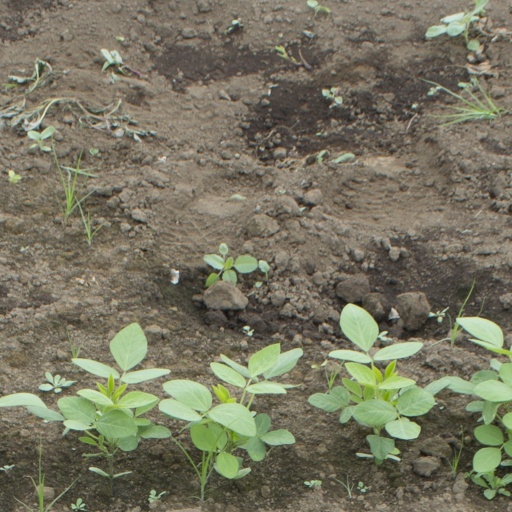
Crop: soybean